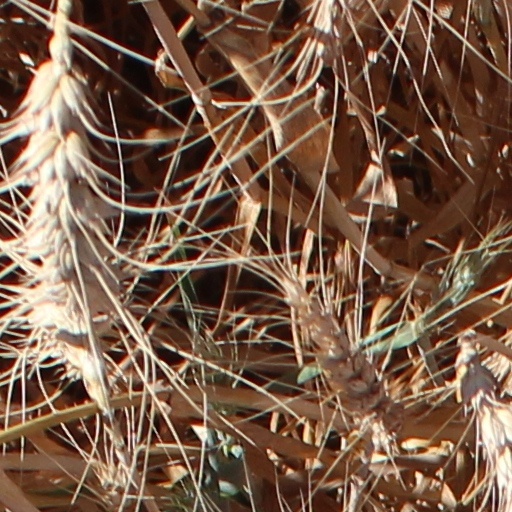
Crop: wheat